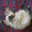
Label: cat